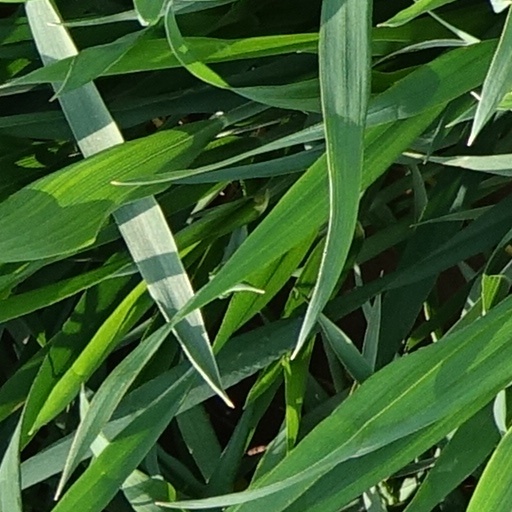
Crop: wheat